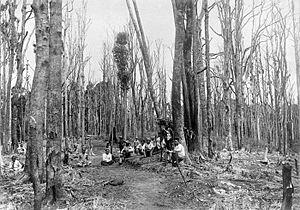
Traduction sommaire à vérifier
L'agriculture itinérante est une forme d'agriculture essentiellement basée sur l'autoconsommation, et caractérisée par le défrichement, la mise en culture puis l'abandon d'une parcelle dont la fertilité a beaucoup diminué au profit de la culture d'un autre terrain plus fertile. Les familles, groupes ou tribus voyagent alors de terrain en terrain, en laissant en quelque sorte le sol en jachère longue durée. Quelques décennies ou siècles plus tard, il peut à nouveau être mis en culture. « C'est un système autorégénérant et adapté aux contraintes édaphiques, économiques et agronomiques ». L'agriculture itinérante ne doit pas être confondue avec le nomadisme : dans la majorité des cas seules les parcelles cultivées sont itinérantes, les villages ne changent pas d'emplacement.
Un paysage forestier intact ou PFI désigne — dans une zone forestière existante — un paysage « naturel » considéré comme à la fois non artificiellement morcelé et non dégradé. La dégradation peut porter tant sur la continuité écologique que sur les composantes écosystémiques générales, que plus spécifiquement floristiques, faunistiques et d'habitats. Ce territoire qui inclut des forêts primaires, des zones humides et des prairies doit aussi être assez vaste pour que toute la biodiversité autochtone puisse durablement s'y maintenir, en particulier pour les populations d'espèces à large répartition ou nécessitant un grand territoire de vie.